Solu

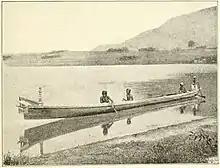
A solu on lake Toba.

A solu is a traditional boat of the Toba Batak people of North Sumatra, Indonesia. The solu is a dugout canoe, with boards added on the side bound with iron tacks. They are of various size, the largest, for 50 rowers, are about 18 meters in length; there is a slight keel carved fore and aft. They are propelled by sitting rowers, who sit in pairs on cross seats. The paddles used have an oval blade and cross handle. The boat can be distinguished by its ornaments: The stern ornament is called "giarogia di pudi", which consists of three sticks with tufts of horsehair and a row of shorter sticks called "rame rame" with a bigger one in the middle distinctly phalloid, strung across; no tradition appears to explain this singular ornament. The ornament on the prow is a carved and painted figure symbolising a buffalo head, with another "rame rame" strung in front with its singular central phallus. A sort of bowsprit with tufts of horsehair at the sides and one of human hair at the end, over it rises an upright carved post, called the "torgiok".